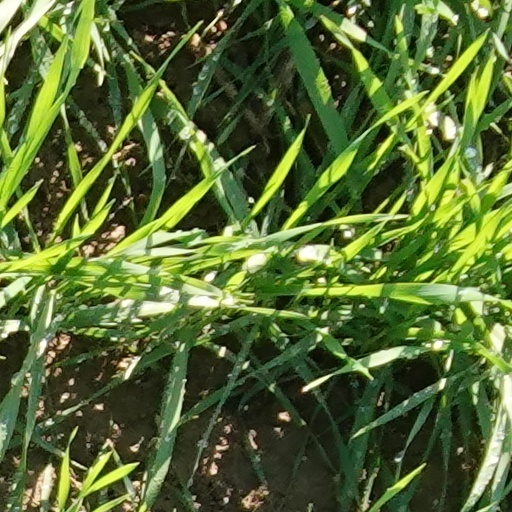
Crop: wheat